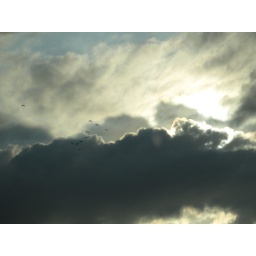
birds in the sky